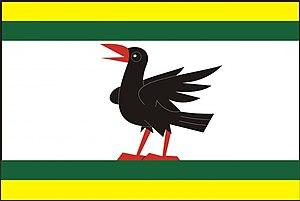
Hraběšice est une commune du district de Šumperk dans la région d'Olomouc, en République tchèque. Sa population s'élevait à 167 habitants en 2018.